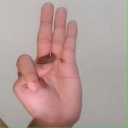
अक्षर: भ